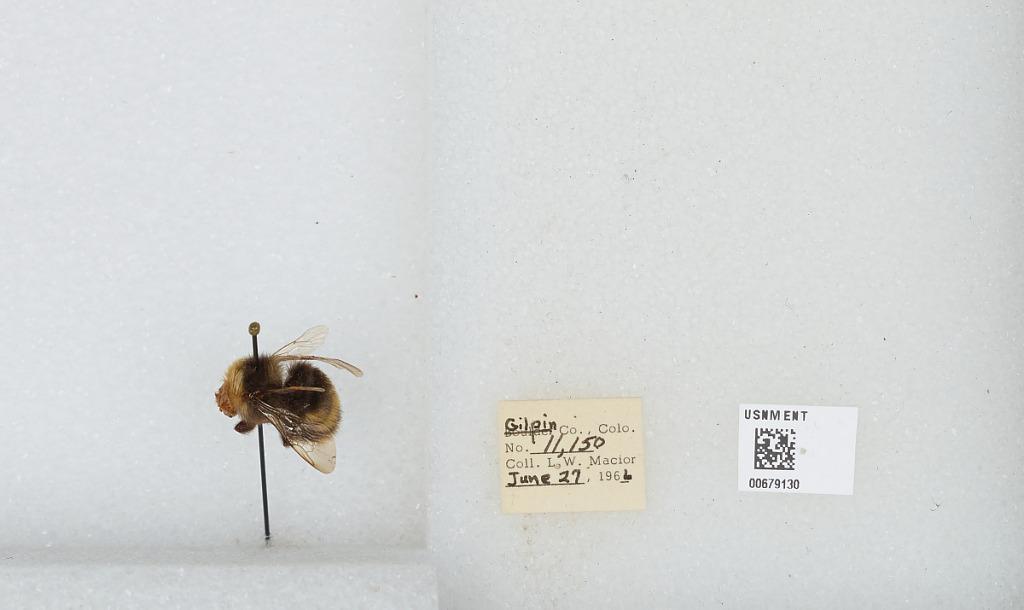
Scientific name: Bombus (Bombus) occidentalis Greene
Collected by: L. Macior
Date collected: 1966-6-27
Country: United States
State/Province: Colorado
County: Gilpin
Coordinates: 39.8908, -105.508